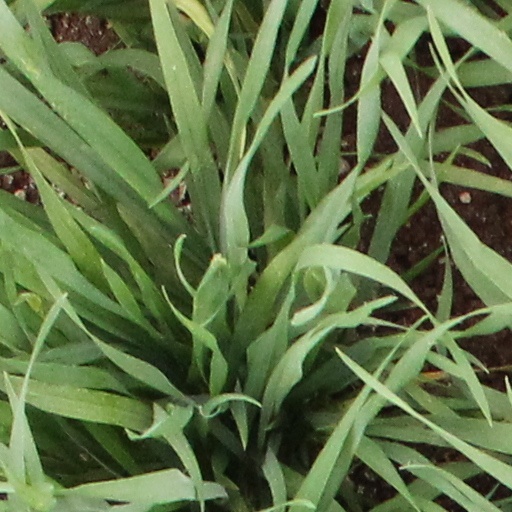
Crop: wheat